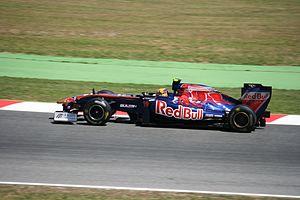
Le Grand Prix automobile d'Espagne 2011, disputé le 22 mai 2011 sur le Circuit de Catalogne, est la 844ᵉ épreuve du championnat du monde de Formule 1 courue depuis 1950 et la cinquième manche du championnat 2011. Il s'agit de la quarante-et-unième édition du Grand Prix d'Espagne comptant pour le championnat du monde, la vingtième disputée à Barcelone.